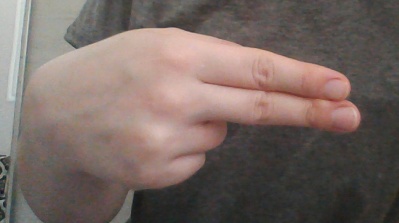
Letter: ain